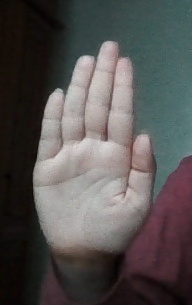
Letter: seen